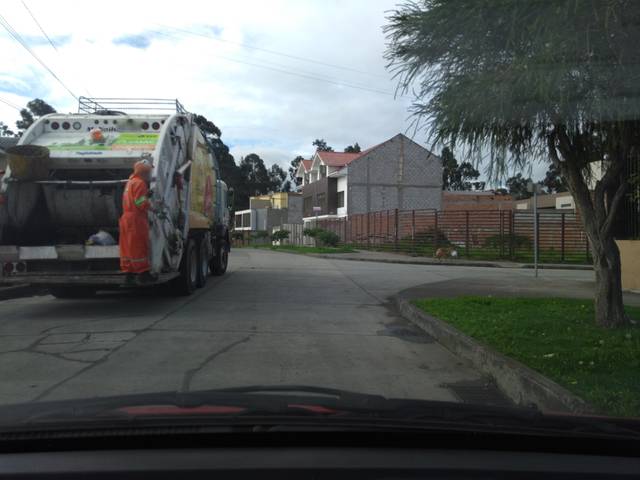
Region: Ecuador
Coordinates: -2.909, -79.023